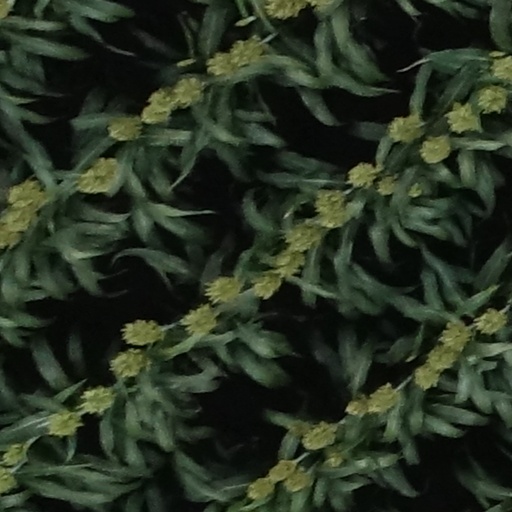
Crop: sorghum